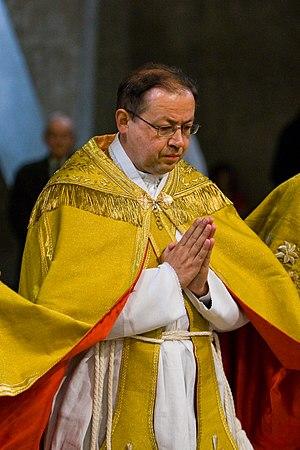
Né le 3 novembre 1958, l'abbé Niklaus Pfluger, est un prêtre catholique de la Fraternité sacerdotale Saint-Pie-X. Il est le premier assistant du supérieur.